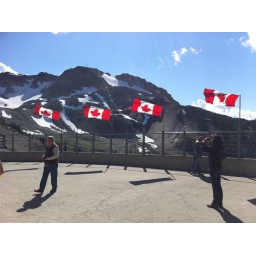
The wind was very strong on the mountain today. The flags looked great flying in the wind!